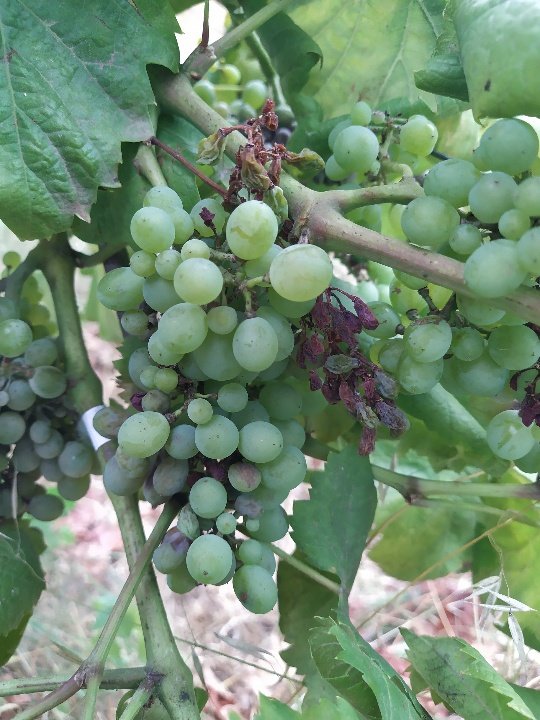
Berries visible: 114
Grape clusters: 3